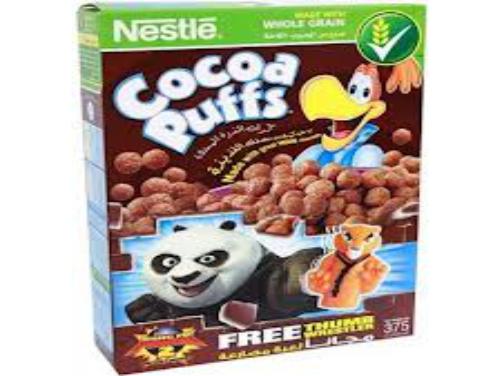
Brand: Cocoa Puffs
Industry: Food